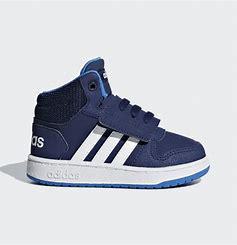
Brand: Adidas
Model: Hoops 2